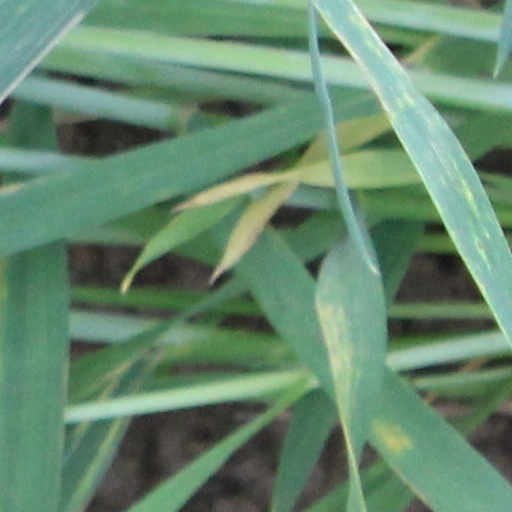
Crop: wheat